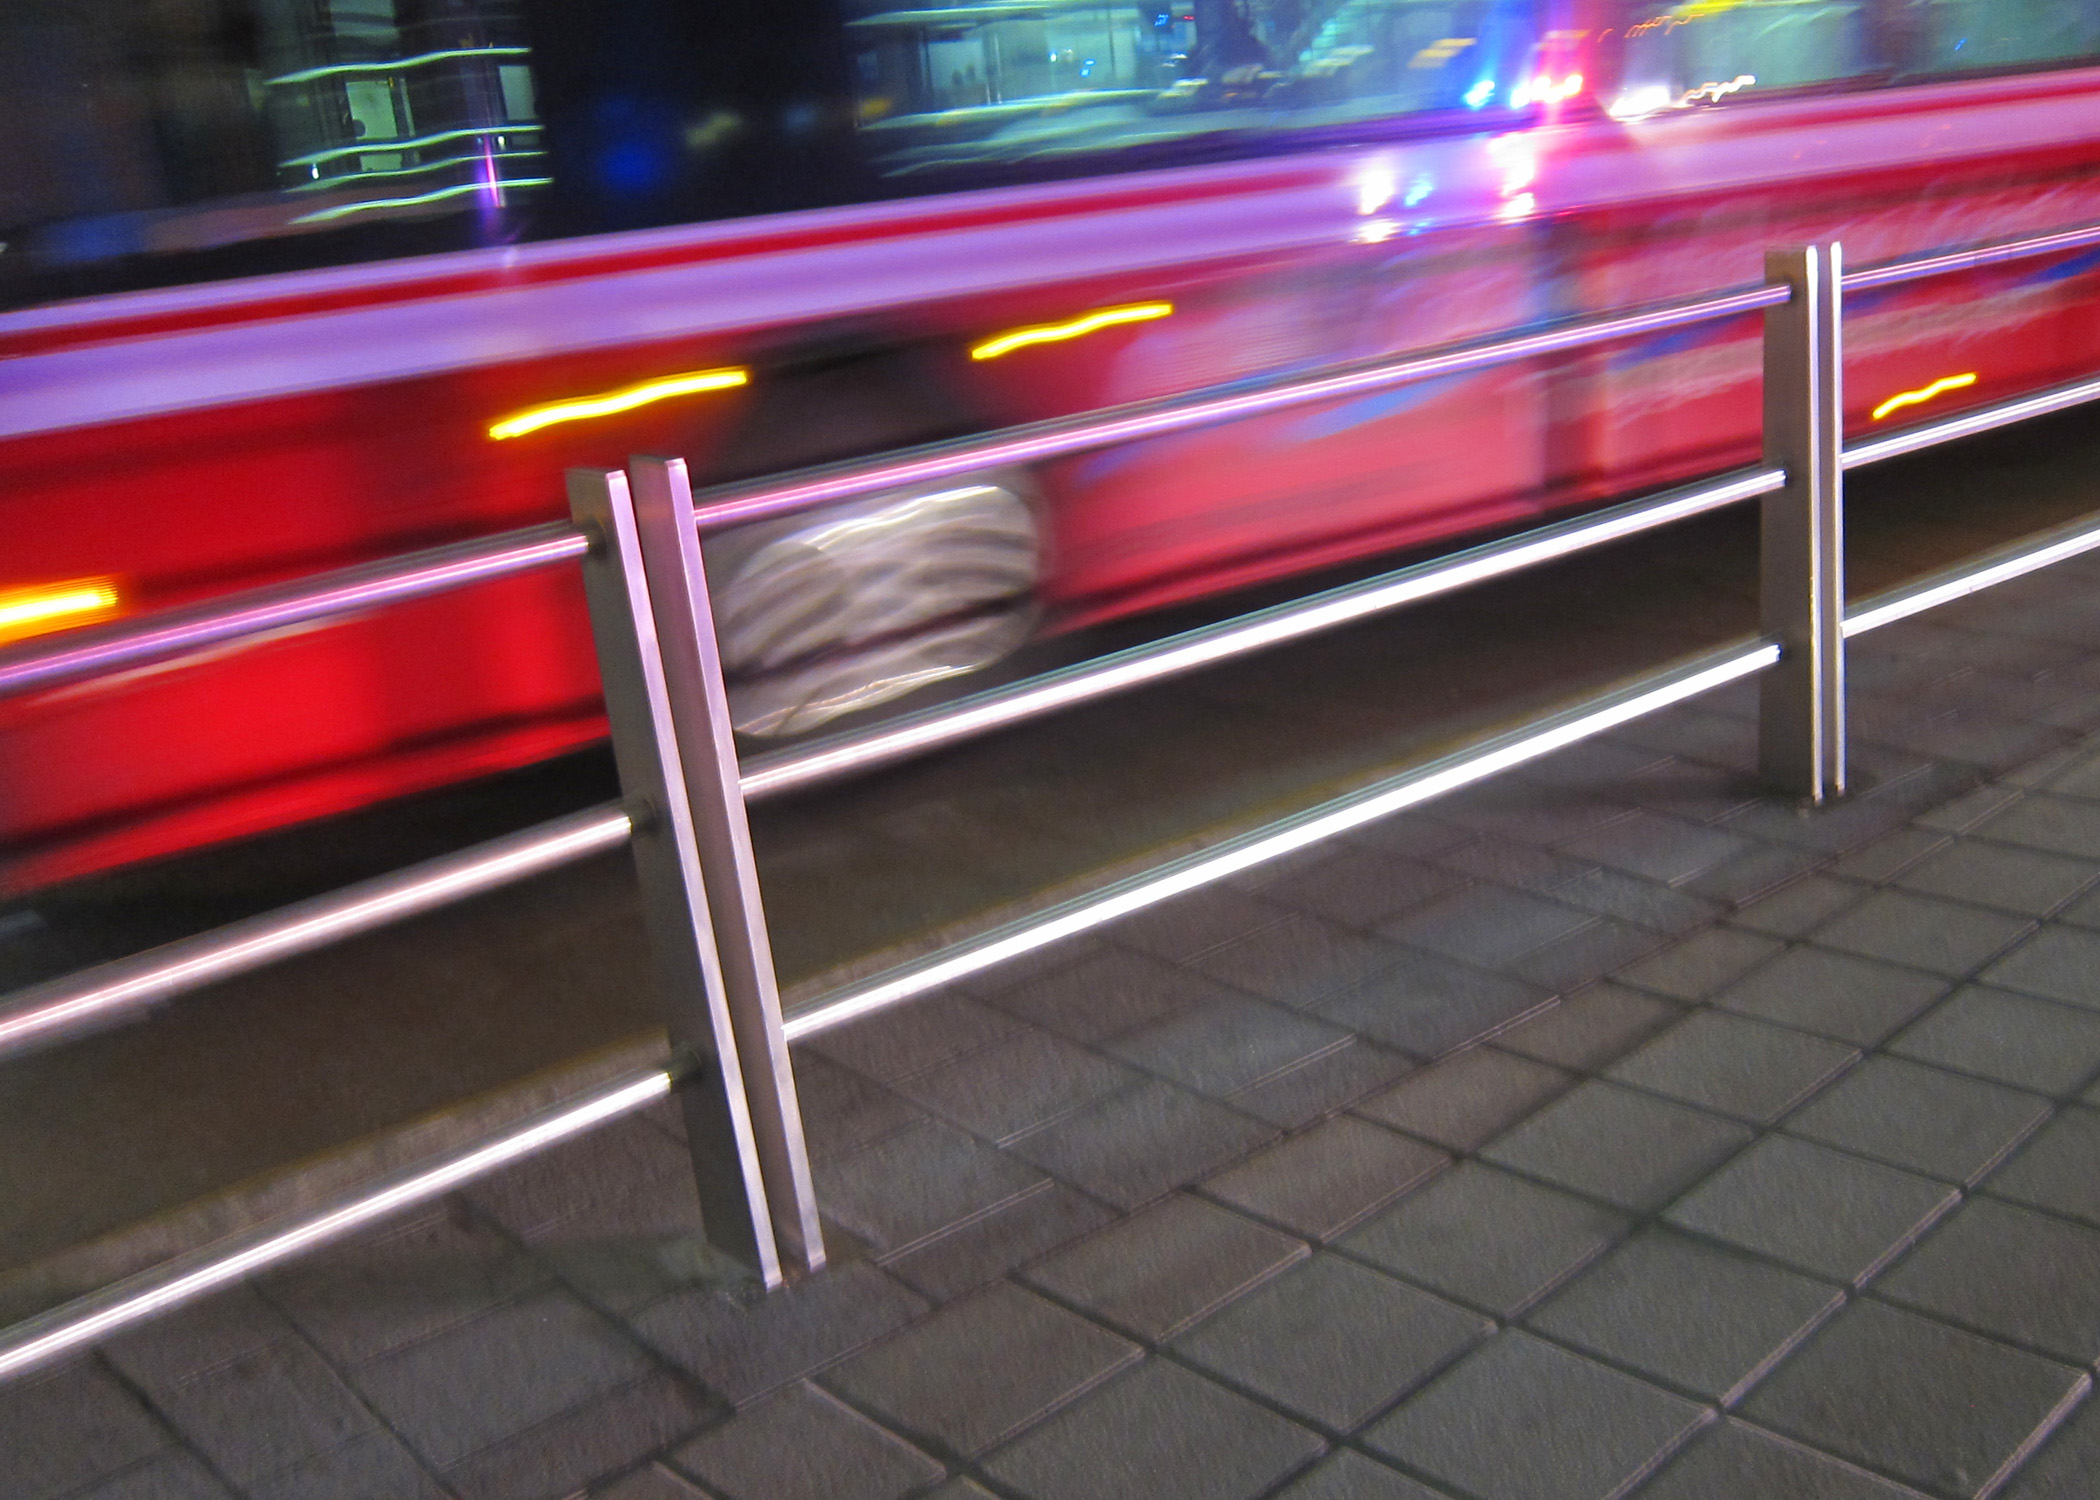
transport, vehicle, public transport, limousine, bwi, automotive exterior, luxury vehicle